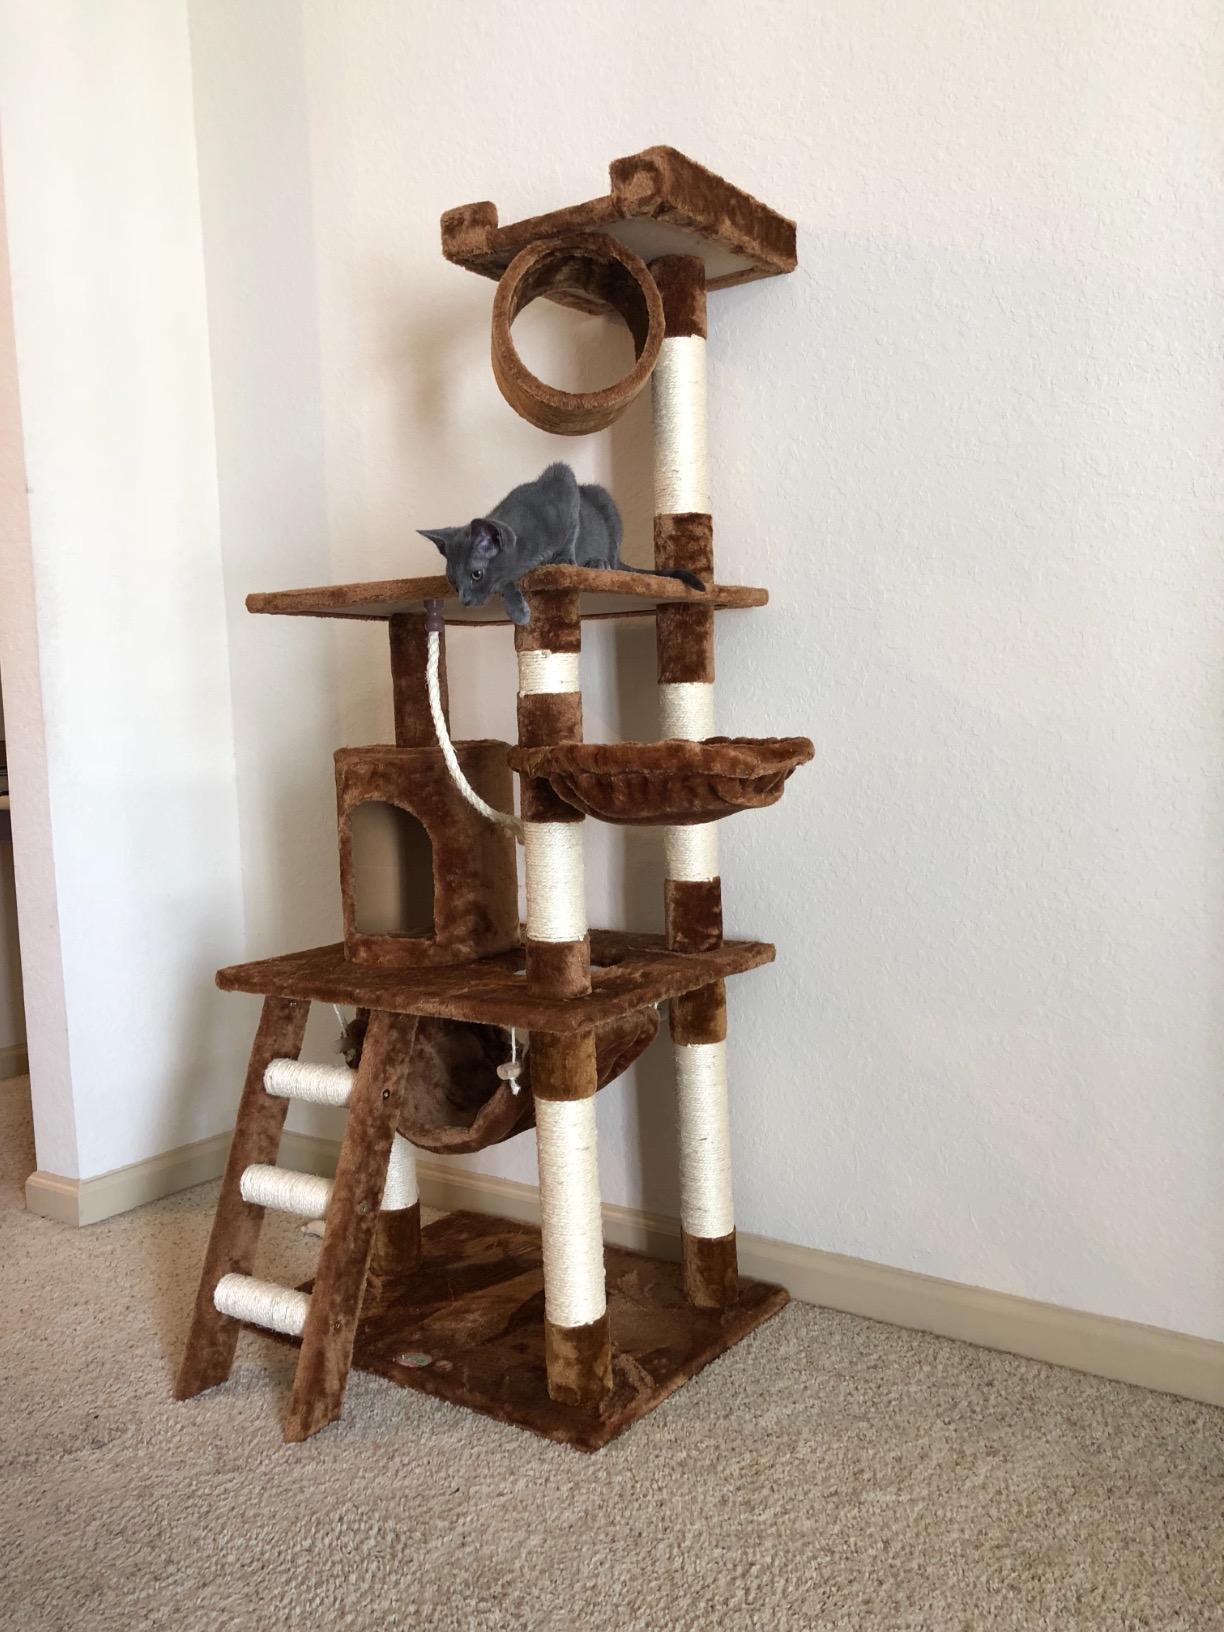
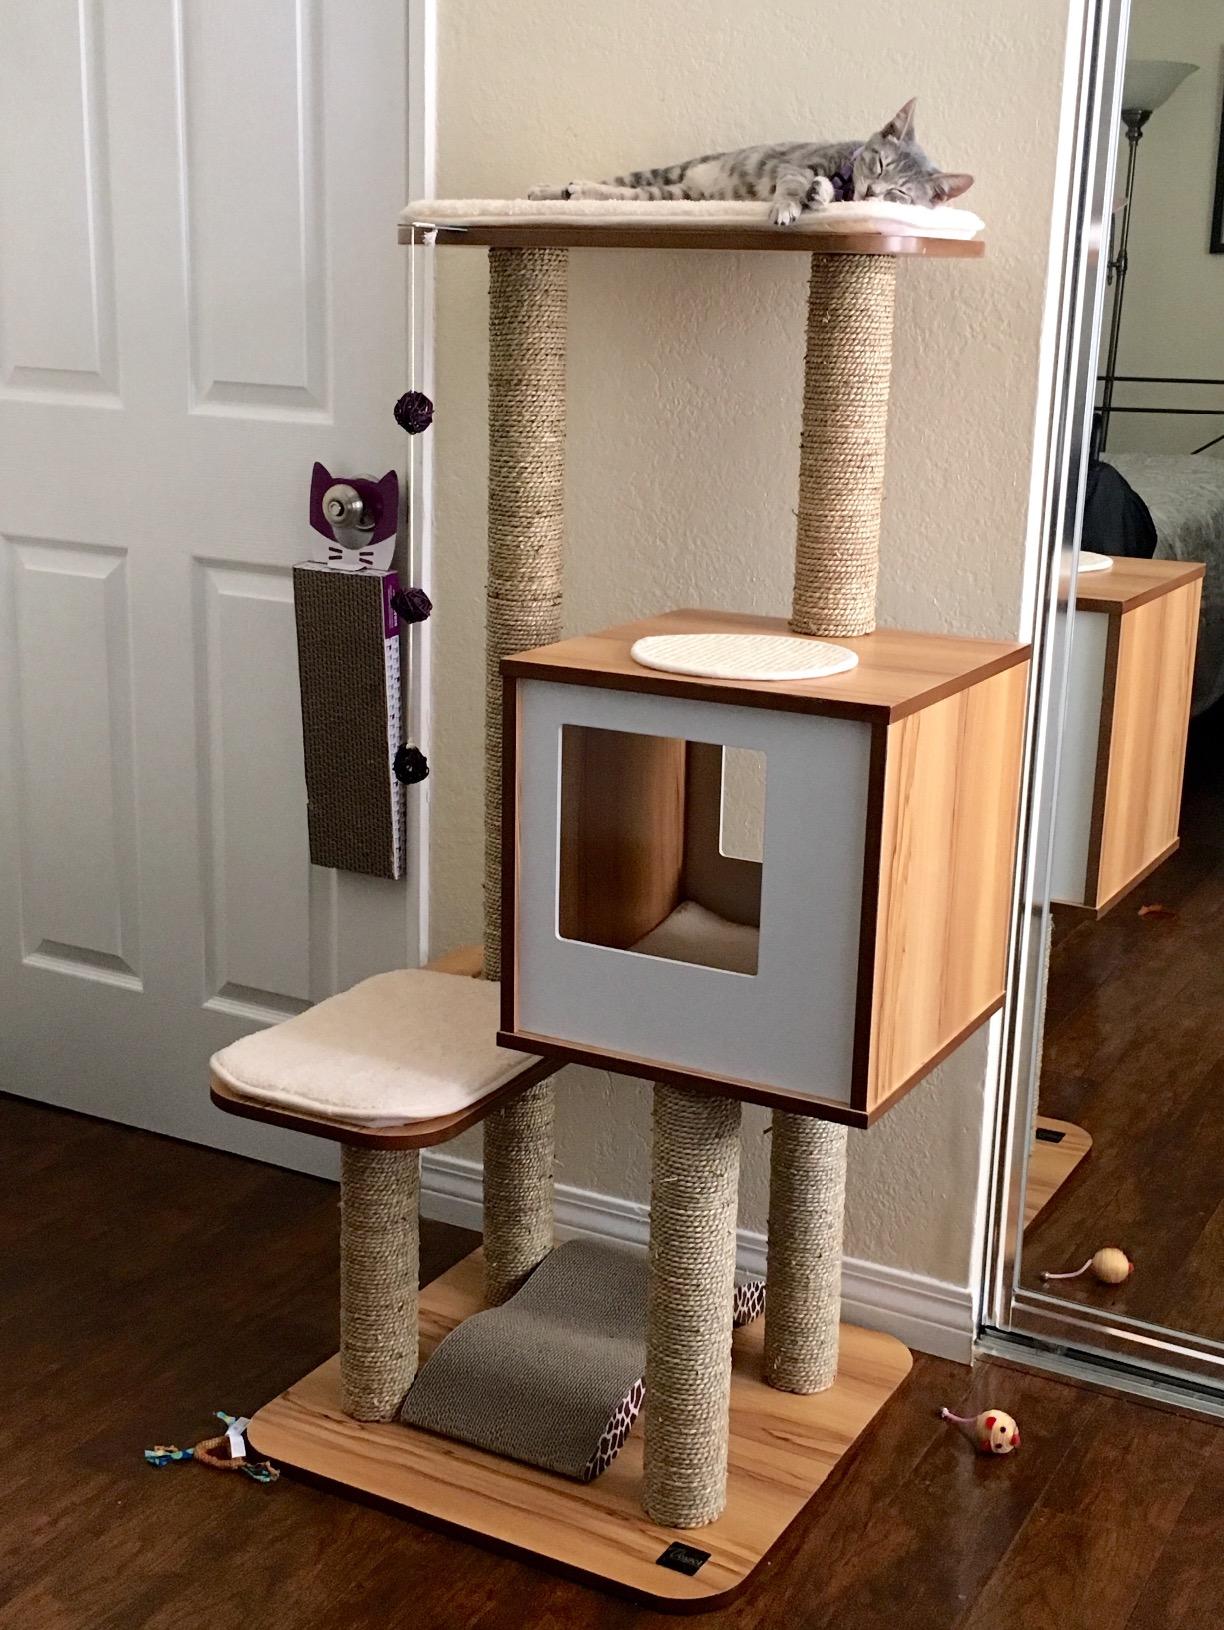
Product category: items_cat tree
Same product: no